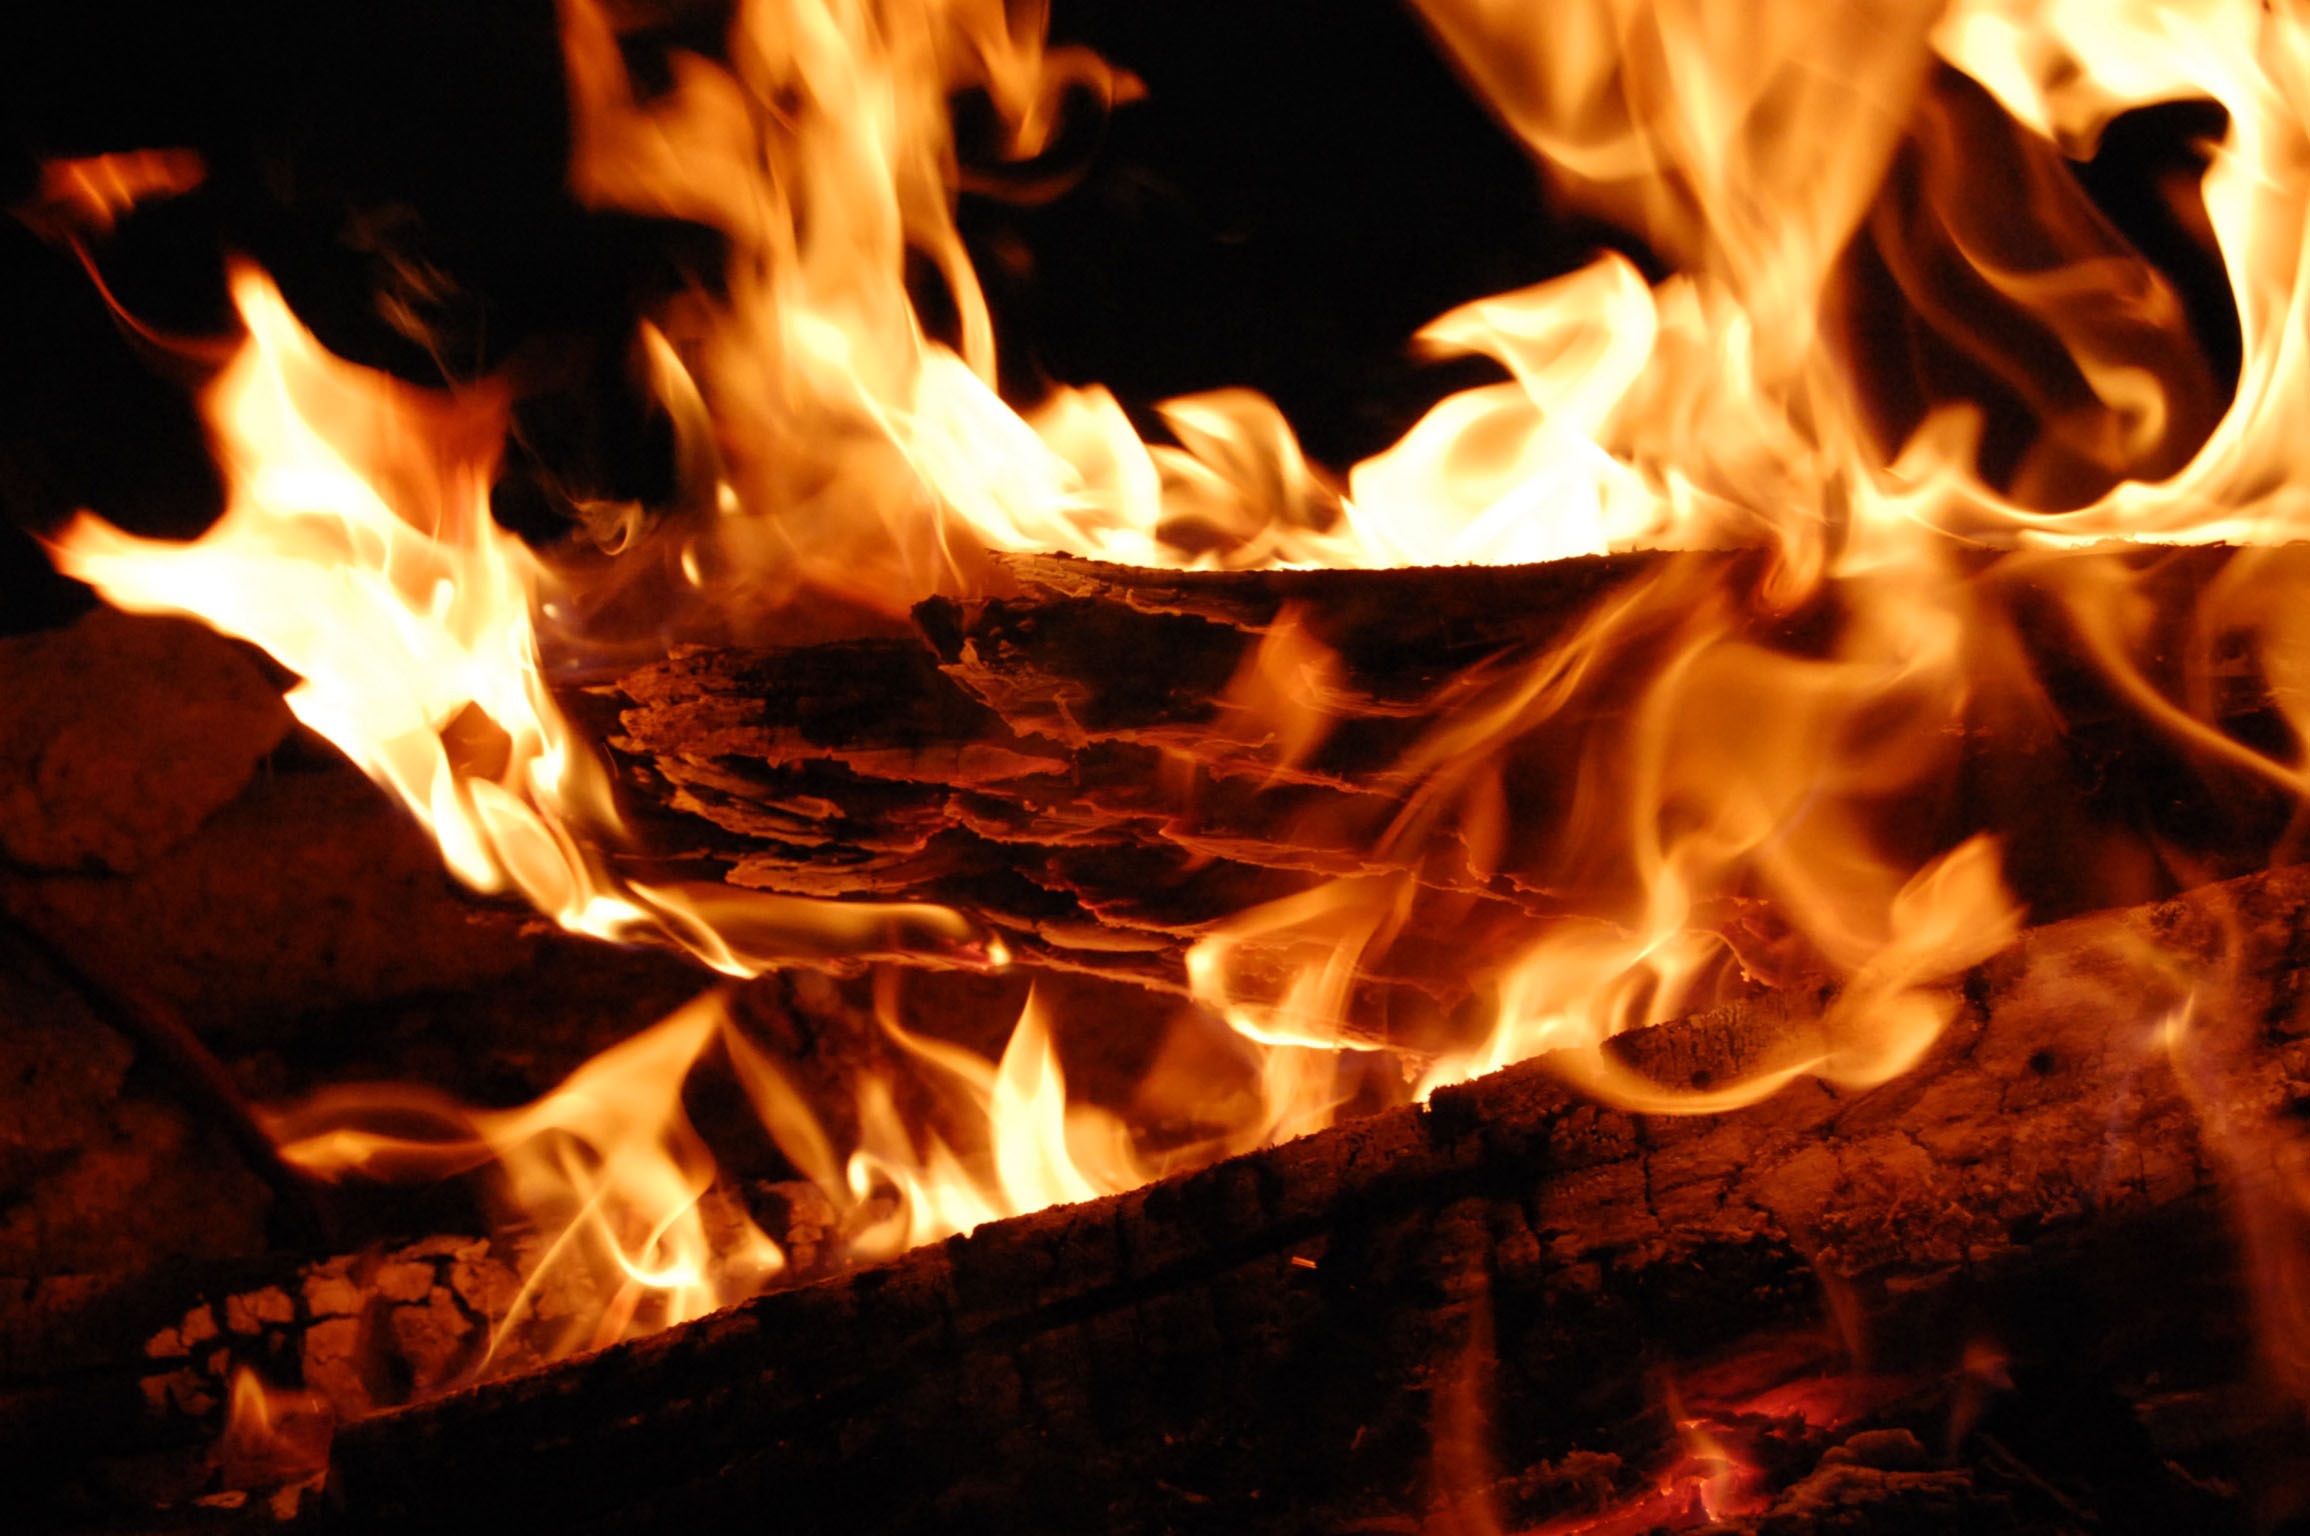
atmosphere, flame, fire, campfire, bonfire, hot